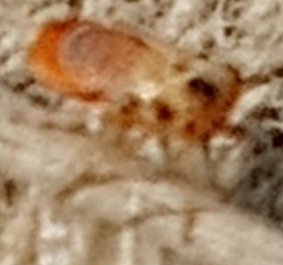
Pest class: occasional_pest